Willis D. Crittenberger

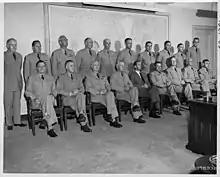
Army commanders in the United States and certain overseas commanders meet with Secretary of the Army Frank Pace and General J. Lawton Collins, Army Chief of Staff, in the Pentagon in routine sessions, June 5, 1952. Lieutenant General Willis D. Crittenberger is sat third from the left, between Lieutenant General Edward H. Brooks (left) and General Collins.

In the postwar years Crittenberger, whose permanent rank was advanced from colonel to brigadier general on June 23, 1946, commanded the Caribbean Defense Command, including the Panama Canal Zone, then in 1947, became first commander-in-chief of United States Caribbean Command, a regional unified theater command and predecessor to today's United States Southern Command. January 24, 1948, saw his permanent rank promoted to major general. After a two-year stint as Commanding General of the First Army, at Fort Jay, Governors Island, New York, Crittenberger concluded his active duty military career in December 1952, leaving New York City with a ticker tape parade up Broadway.